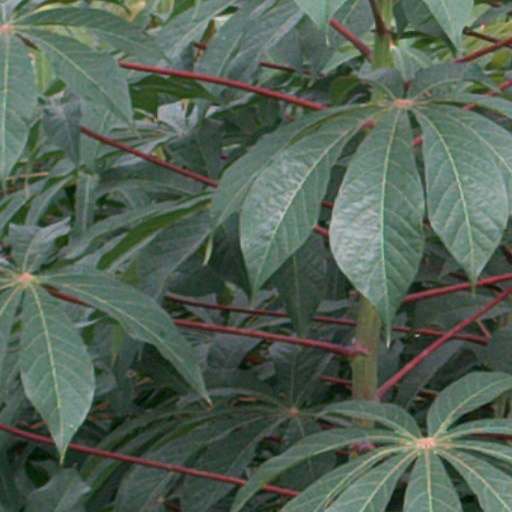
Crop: cassava